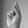
ASL letter: K